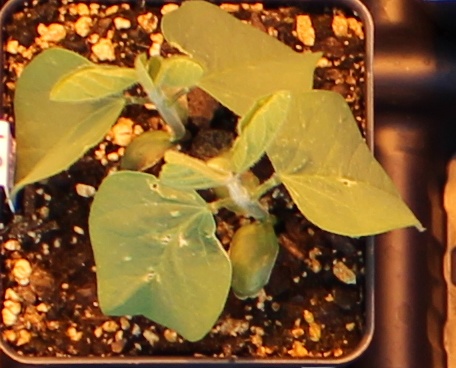
Label: Soybean